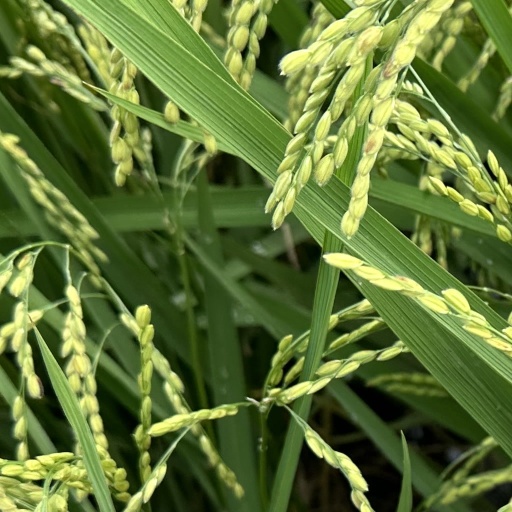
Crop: rice